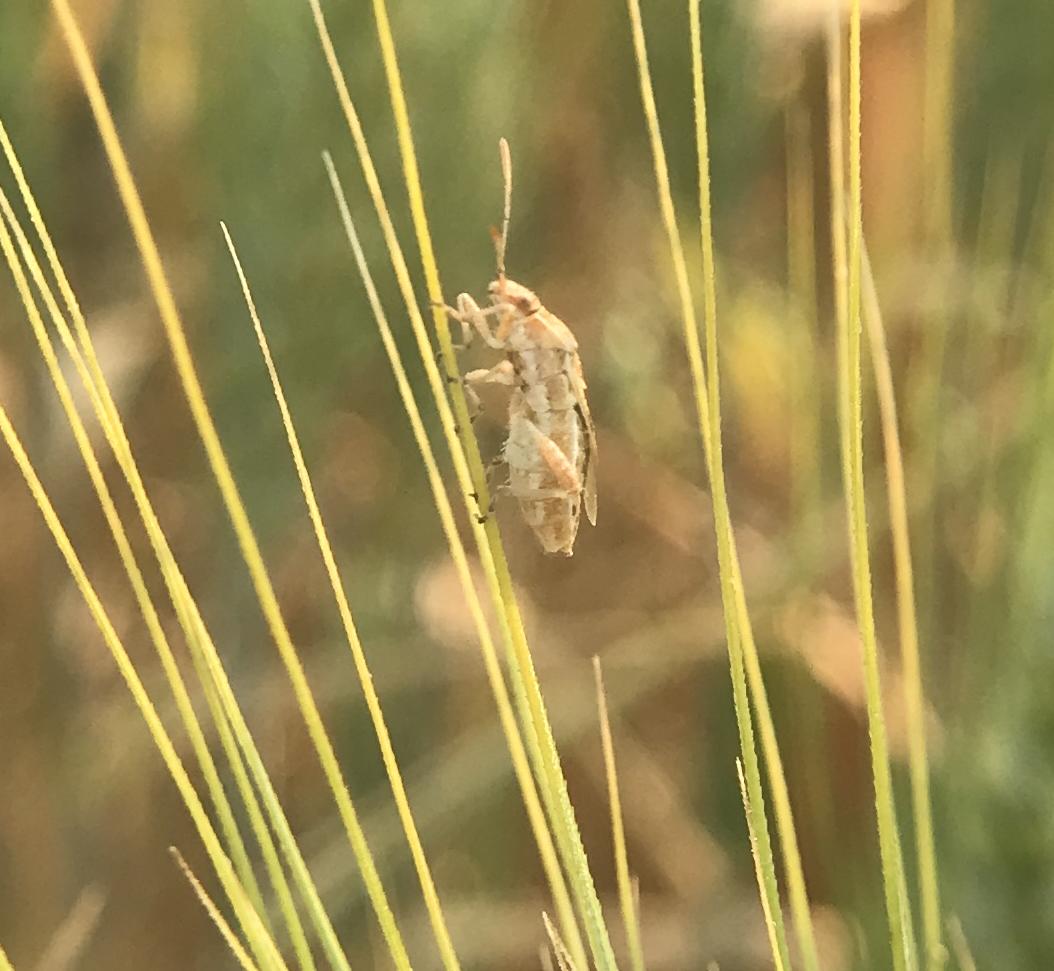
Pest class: lygus_bug